Seventeen (1916 film)

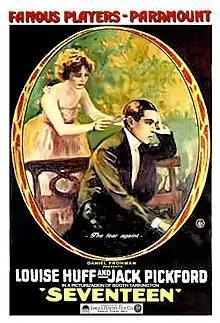
Theatrical release poster

Seventeen is a lost 1916 American comedy silent film directed by Robert G. Vignola and written by Booth Tarkington and Harvey F. Thew. It is based on Tarkington's novel of the same name which was published earlier the same year. The film stars Louise Huff, Jack Pickford, Winifred Allen, Madge Evans, Walter Hiers, and Dick Lee. The film was released on November 2, 1916 by Paramount Pictures.